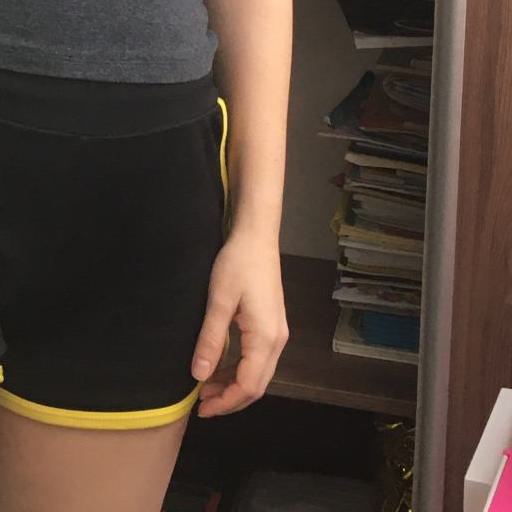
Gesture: no_gesture